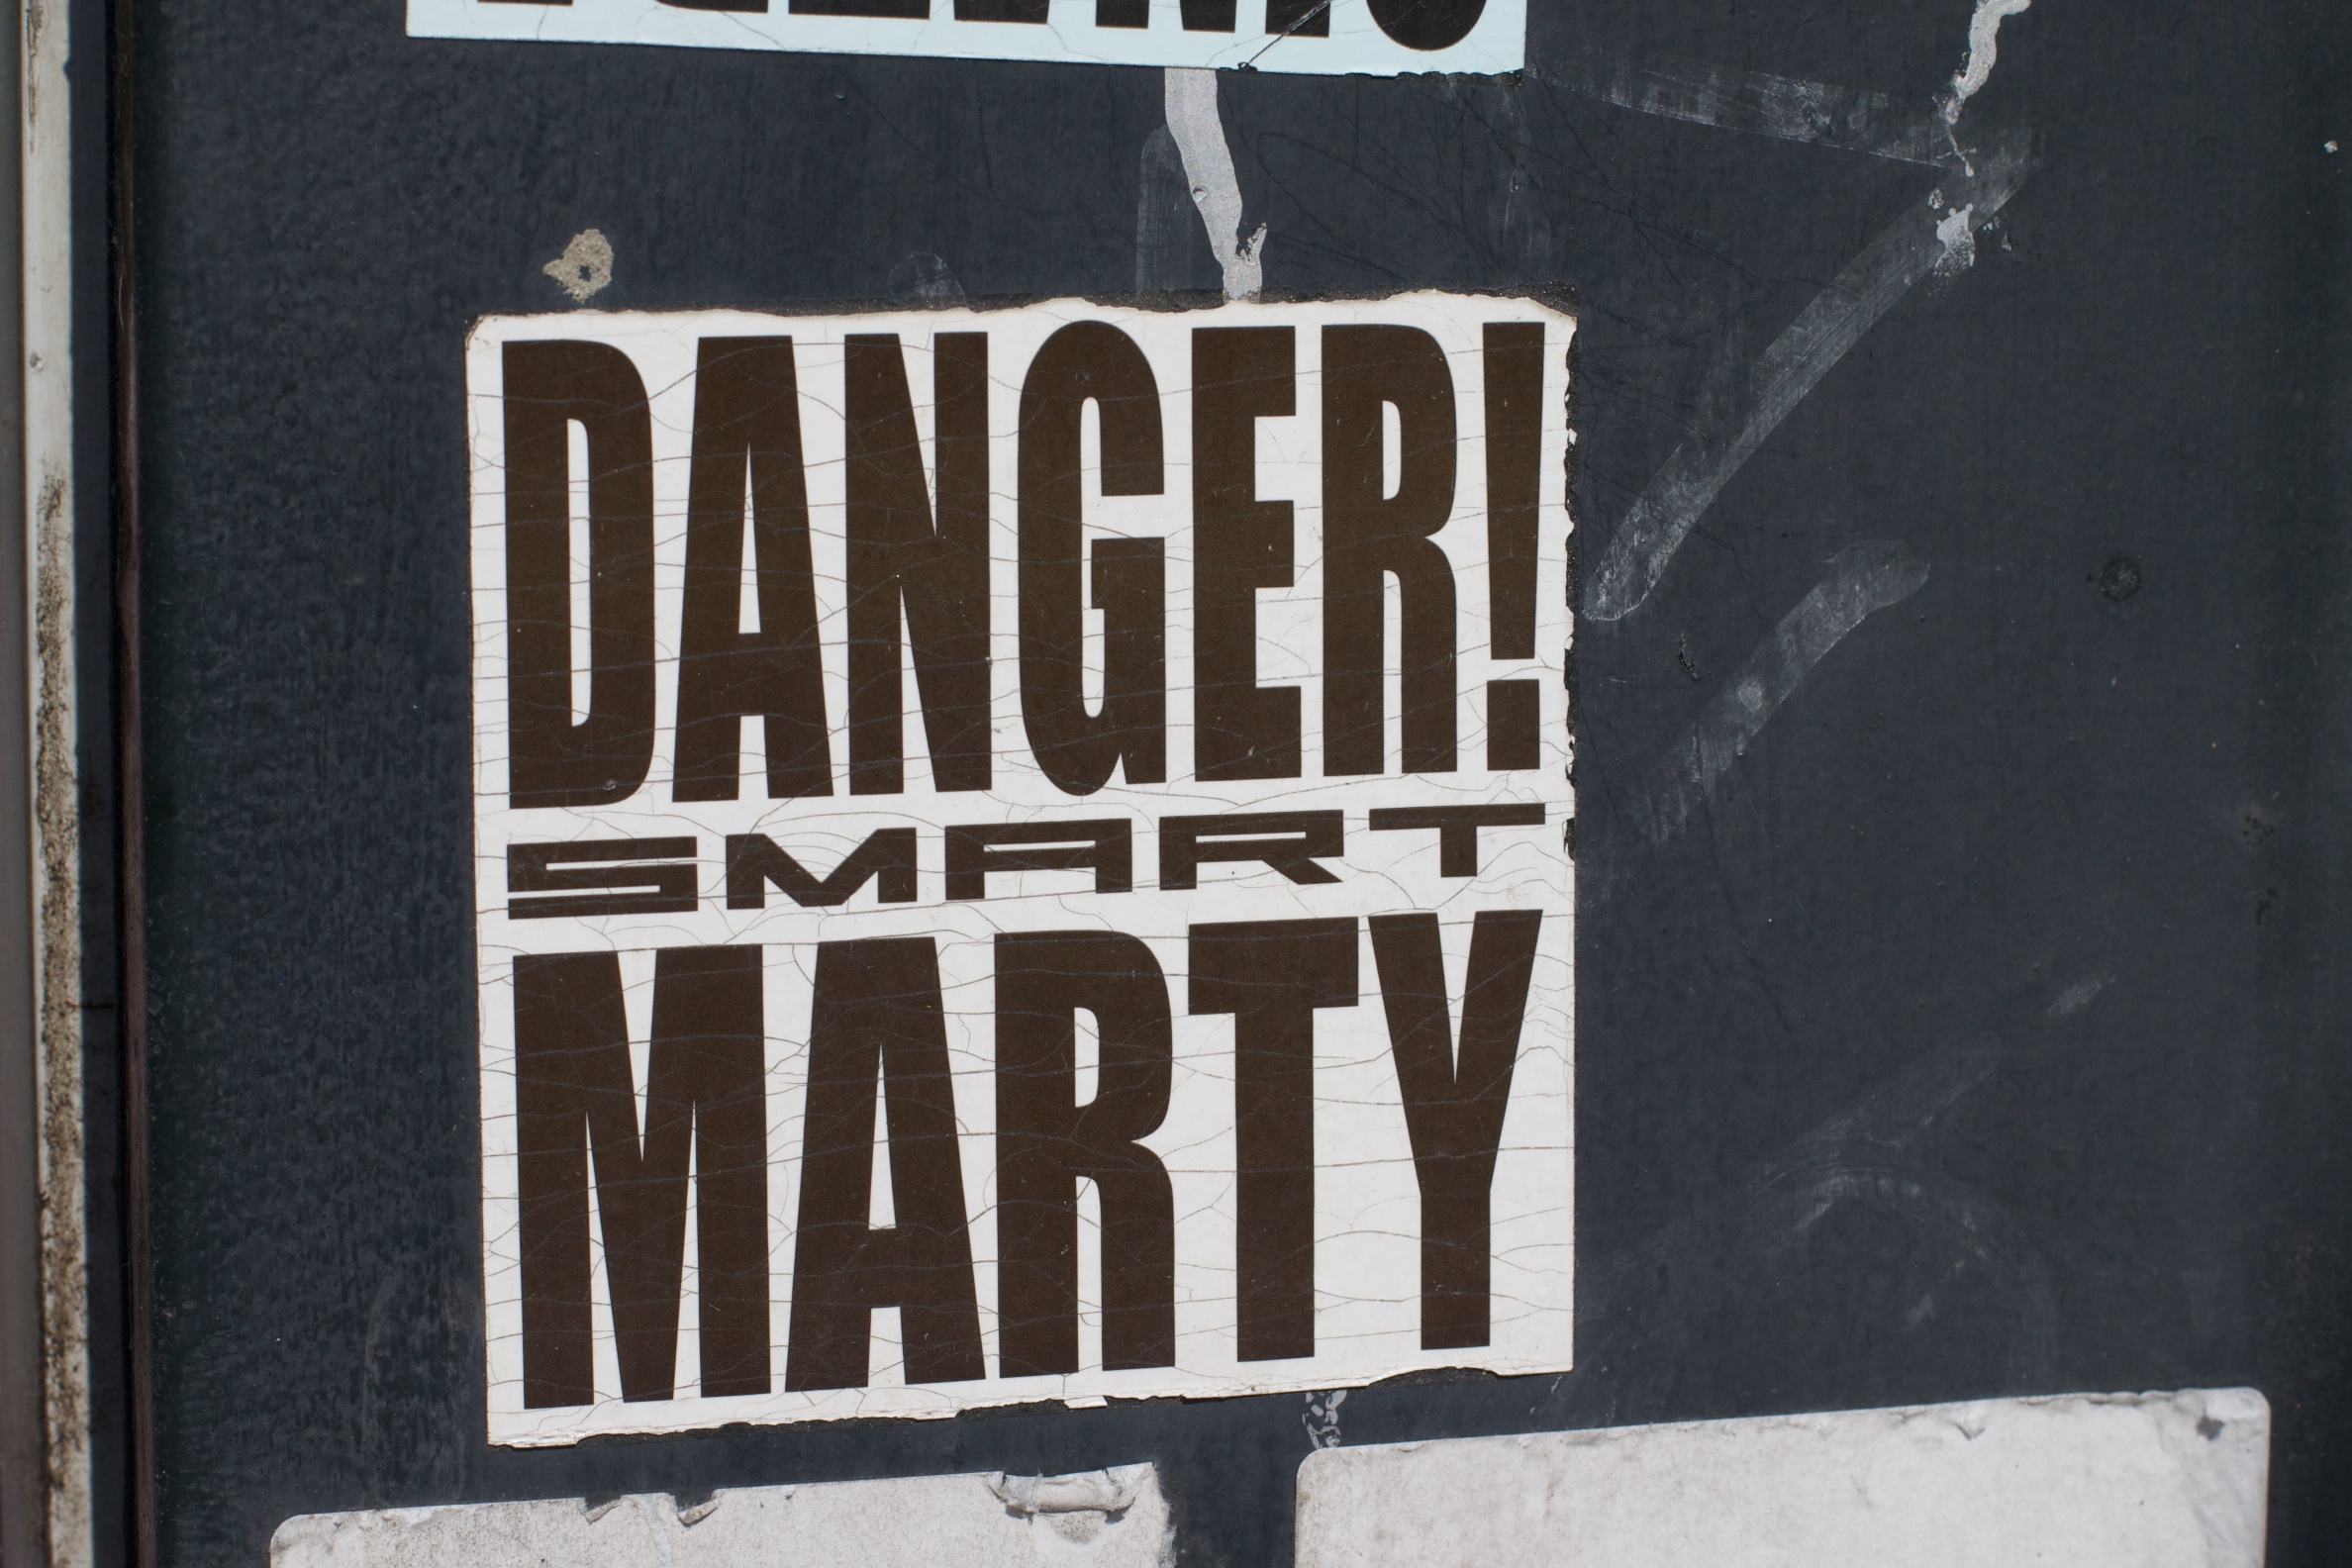
number, wall, sign, black, font, art, poster, oet10